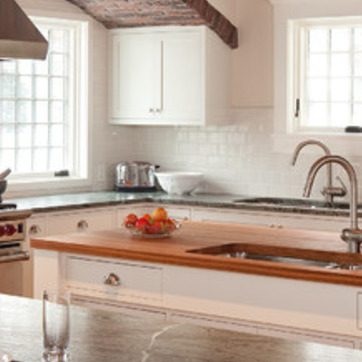
Material: ceramic